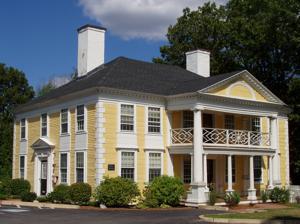
Building: 1790 House
Country: United States of America
Year built: 1790
Historic house in Massachusetts, United States 42°30′10″N 71°9′29″W / 42.50278°N 71.15806°W / 42.50278; -71.15806 United States historic place 1790 House U.S. National Register of Historic Places U.S. Historic district Contributing property The 1790 House (September 2005) Location 827 Main St. Woburn, Massachusetts Part of Middlesex Canal Historic and Archaeological District ( ID09000036 ) NRHP reference No. 74000381 Significant dates Added to NRHP October 9, 1974 Designated CP November 19, 2009 The 1790 House (May 1936). Interior view looking towards rear of building, 1940. The 1790 House , also called the Joseph Bartlett House or the Bartlett–Wheeler House , is a historic house located at 827 Main Street, Woburn, Massachusetts , and listed on the National Register of Historic Places . It is close to the Baldwin House , with the Middlesex Canal running between them. The 1790 House, originally on Main Street, has been moved closer to the canal to make room for a hotel. It now faces more south than its original facing of southwest. History The Federal style house was originally built in 1790 on the banks of the Middlesex Canal , for Woburn lawyer Joseph Bartlett. Shortly before completion it was purchased by Col. Loammi Baldwin , noted engineer, who hoped to convince expatriate scientist and inventor Benjamin Thompson , Count Rumford, to return to his home town. Although this idea never came to fruition, author Frances Parkinson Keyes , who later spent childhood summers in the home, refers to it repeatedly in her memoirs as the Count Rumford House . The house also features in her autobiography, Roses in December . In 1815 Hall Jackson Kelley conducted a private school for boys in the house, and there he first read the newly published Journals of Lewis and Clark . Kelley conceived a passion for the Pacific Northwest and became the prime advocate of the United States settlement of Oregon . He then migrated west to become a legendary " mountain man " and explorer. The house was purchased by the BNMC MA Realty LLC in March 2014.  Previously, the house was owned by Woburn Daily Times Inc since 1981 and is currently used as office space. Before that it was owned by the North Congregational Church of Woburn, and used as a Sunday School. Structure The structure stands two stories tall beneath a hip roof , seven bays wide and four bays deep. It is of frame construction covered with clapboard, except at the front where it is imitation ashlar ; wood quoins ornament its corners. A two tier Doric porch projects from the front facade, with single-story Tuscan pillars supporting the porch, and two-story Doric pillars at the corners. The upper level has a balustrade with Chinese railings. The two sides and rear also contain entrances, and the rear facade was once graced with a large Palladian window . (As of 2005, the rear facade seems to have been obliterated in a large-scale extension to the building.) There are two interior end chimneys. At one time there was a large barn filled with old books behind the building; this was torn down in the late 1960s. See also List of historic houses in Massachusetts National Register of Historic Places listings in Middlesex County, Massachusetts References